Vultee V-11

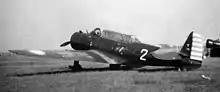
Camouflaged Chinese Vultee V-11-G

An initial order for 30 two-seat V-11Gs was placed by China before the end of 1935. This was followed in 1939 by orders for two versions (the V-12-C and V-12D) of the more powerful V-12 variant. The majority of these were planned to be assembled from kits at the Central Aircraft Manufacturing Company factory at Loiwing near the China-Burma border, and while the first batch of 25 V-12-Cs were completed successfully, the factory was heavily bombed just after assembly of the first V-12-Ds commenced. This resulted in the part built airframes being evacuated to India, where it was planned that the aircraft be completed at the Hindustan Aircraft Limited factory in Bangalore. However, after a few were assembled, production was stopped as the factory was diverted to more urgent overhaul work.